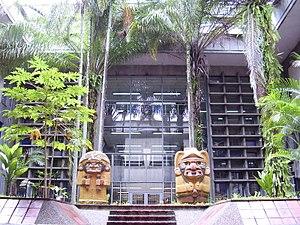
L'université du Valle est une université publique et départementale basée dans la ville de Cali, dans le département de Valle del Cauca, en Colombie. Elle est la plus grande université du sud-ouest du pays par son nombre d'étudiants : plus de 30 000. L'université a été créée par le décret nᵒ 12 de 1945 par le conseil général sous le nom d’université technique de Valle del Cauca sous l'impulsion de Tulio Ramirez Rojas et Severo Reyes Gamboa.